AV receiver

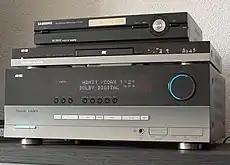
The Harman Kardon AVR 245 audio/video receiver is the large unit on the bottom. On top of it is a Harman/Kardon DVD player and Samsung set-top box.

An audio/video receiver (AVR) or a stereo receiver is a consumer electronics component used in a home theater, home audio, or hi-fi system. Its purpose is to receive audio and video signals from a number of sources, and to process them and provide power amplifiers to drive loudspeakers, and/or route the video to displays such as a television, monitor or video projector. Inputs may come from a TV, FM, or AM tuner, satellite receiver, DVD players, Blu-ray Disc players, VCRs or video game consoles, among others. The AVR source selection and settings such as volume, are typically set by a remote controller.